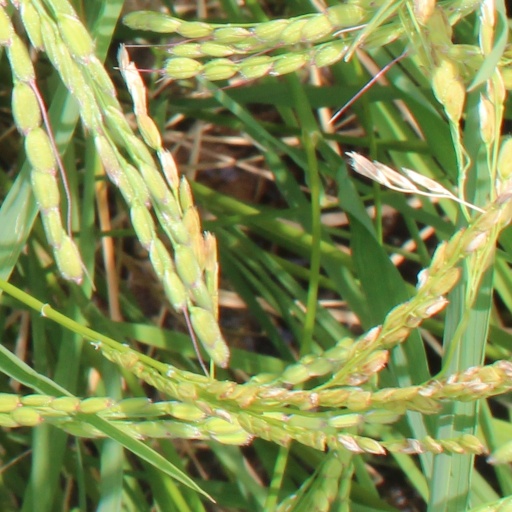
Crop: rice